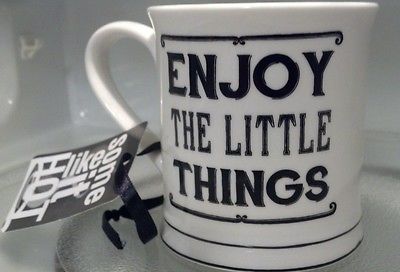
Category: mug